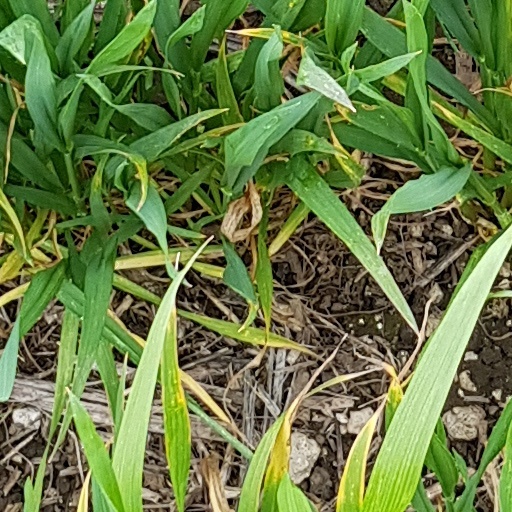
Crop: wheat